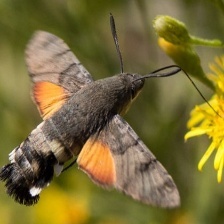
Species: HUMMING BIRD HAWK MOTH